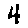
Label: 4